Tepoztopilli

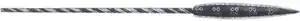
Tepoztōpīlli from the "Armeria Real" collection in Madrid

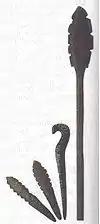
Modern replica of a tepoztopilli.

The tepoztopilli was a common front-line weapon of the Aztec military. The tepoztopilli was a pole-arm, and to judge from depictions in various Aztec codices it was roughly the height of a man, although historian John Pohl indicates that the weapon used between the 12th and 14th century was made in sizes from in length. The wedge-shaped wooden head, about twice the length of the users' palm or shorter, was edged with razor-sharp obsidian blades which were deeply set in grooves carved into the head. They were cemented in place with bitumen or plant resin as an adhesive. This made the tepoztopilli vaguely similar to the "macuahuitl" or "macana", however it had a much smaller cutting edge and a longer handle. The greater length gave the weapon a superior reach, allowing the user to stand behind a line of more experienced warriors and then "shove or jab the weapon" into an adversary.